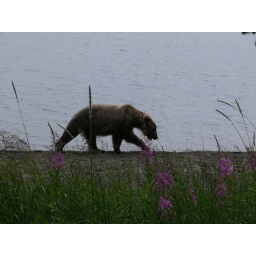
Fireweed in July bloom with bear walking on by.